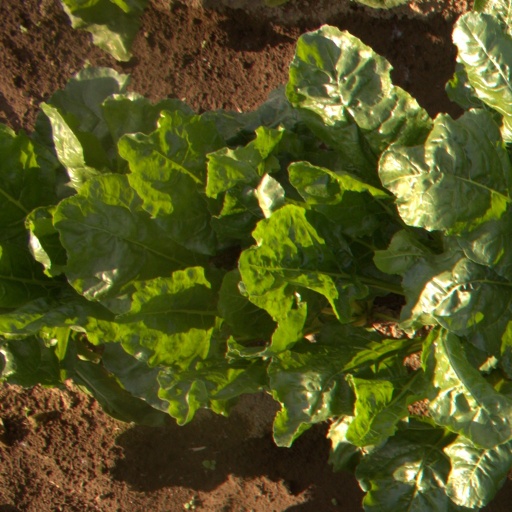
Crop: sugar beet